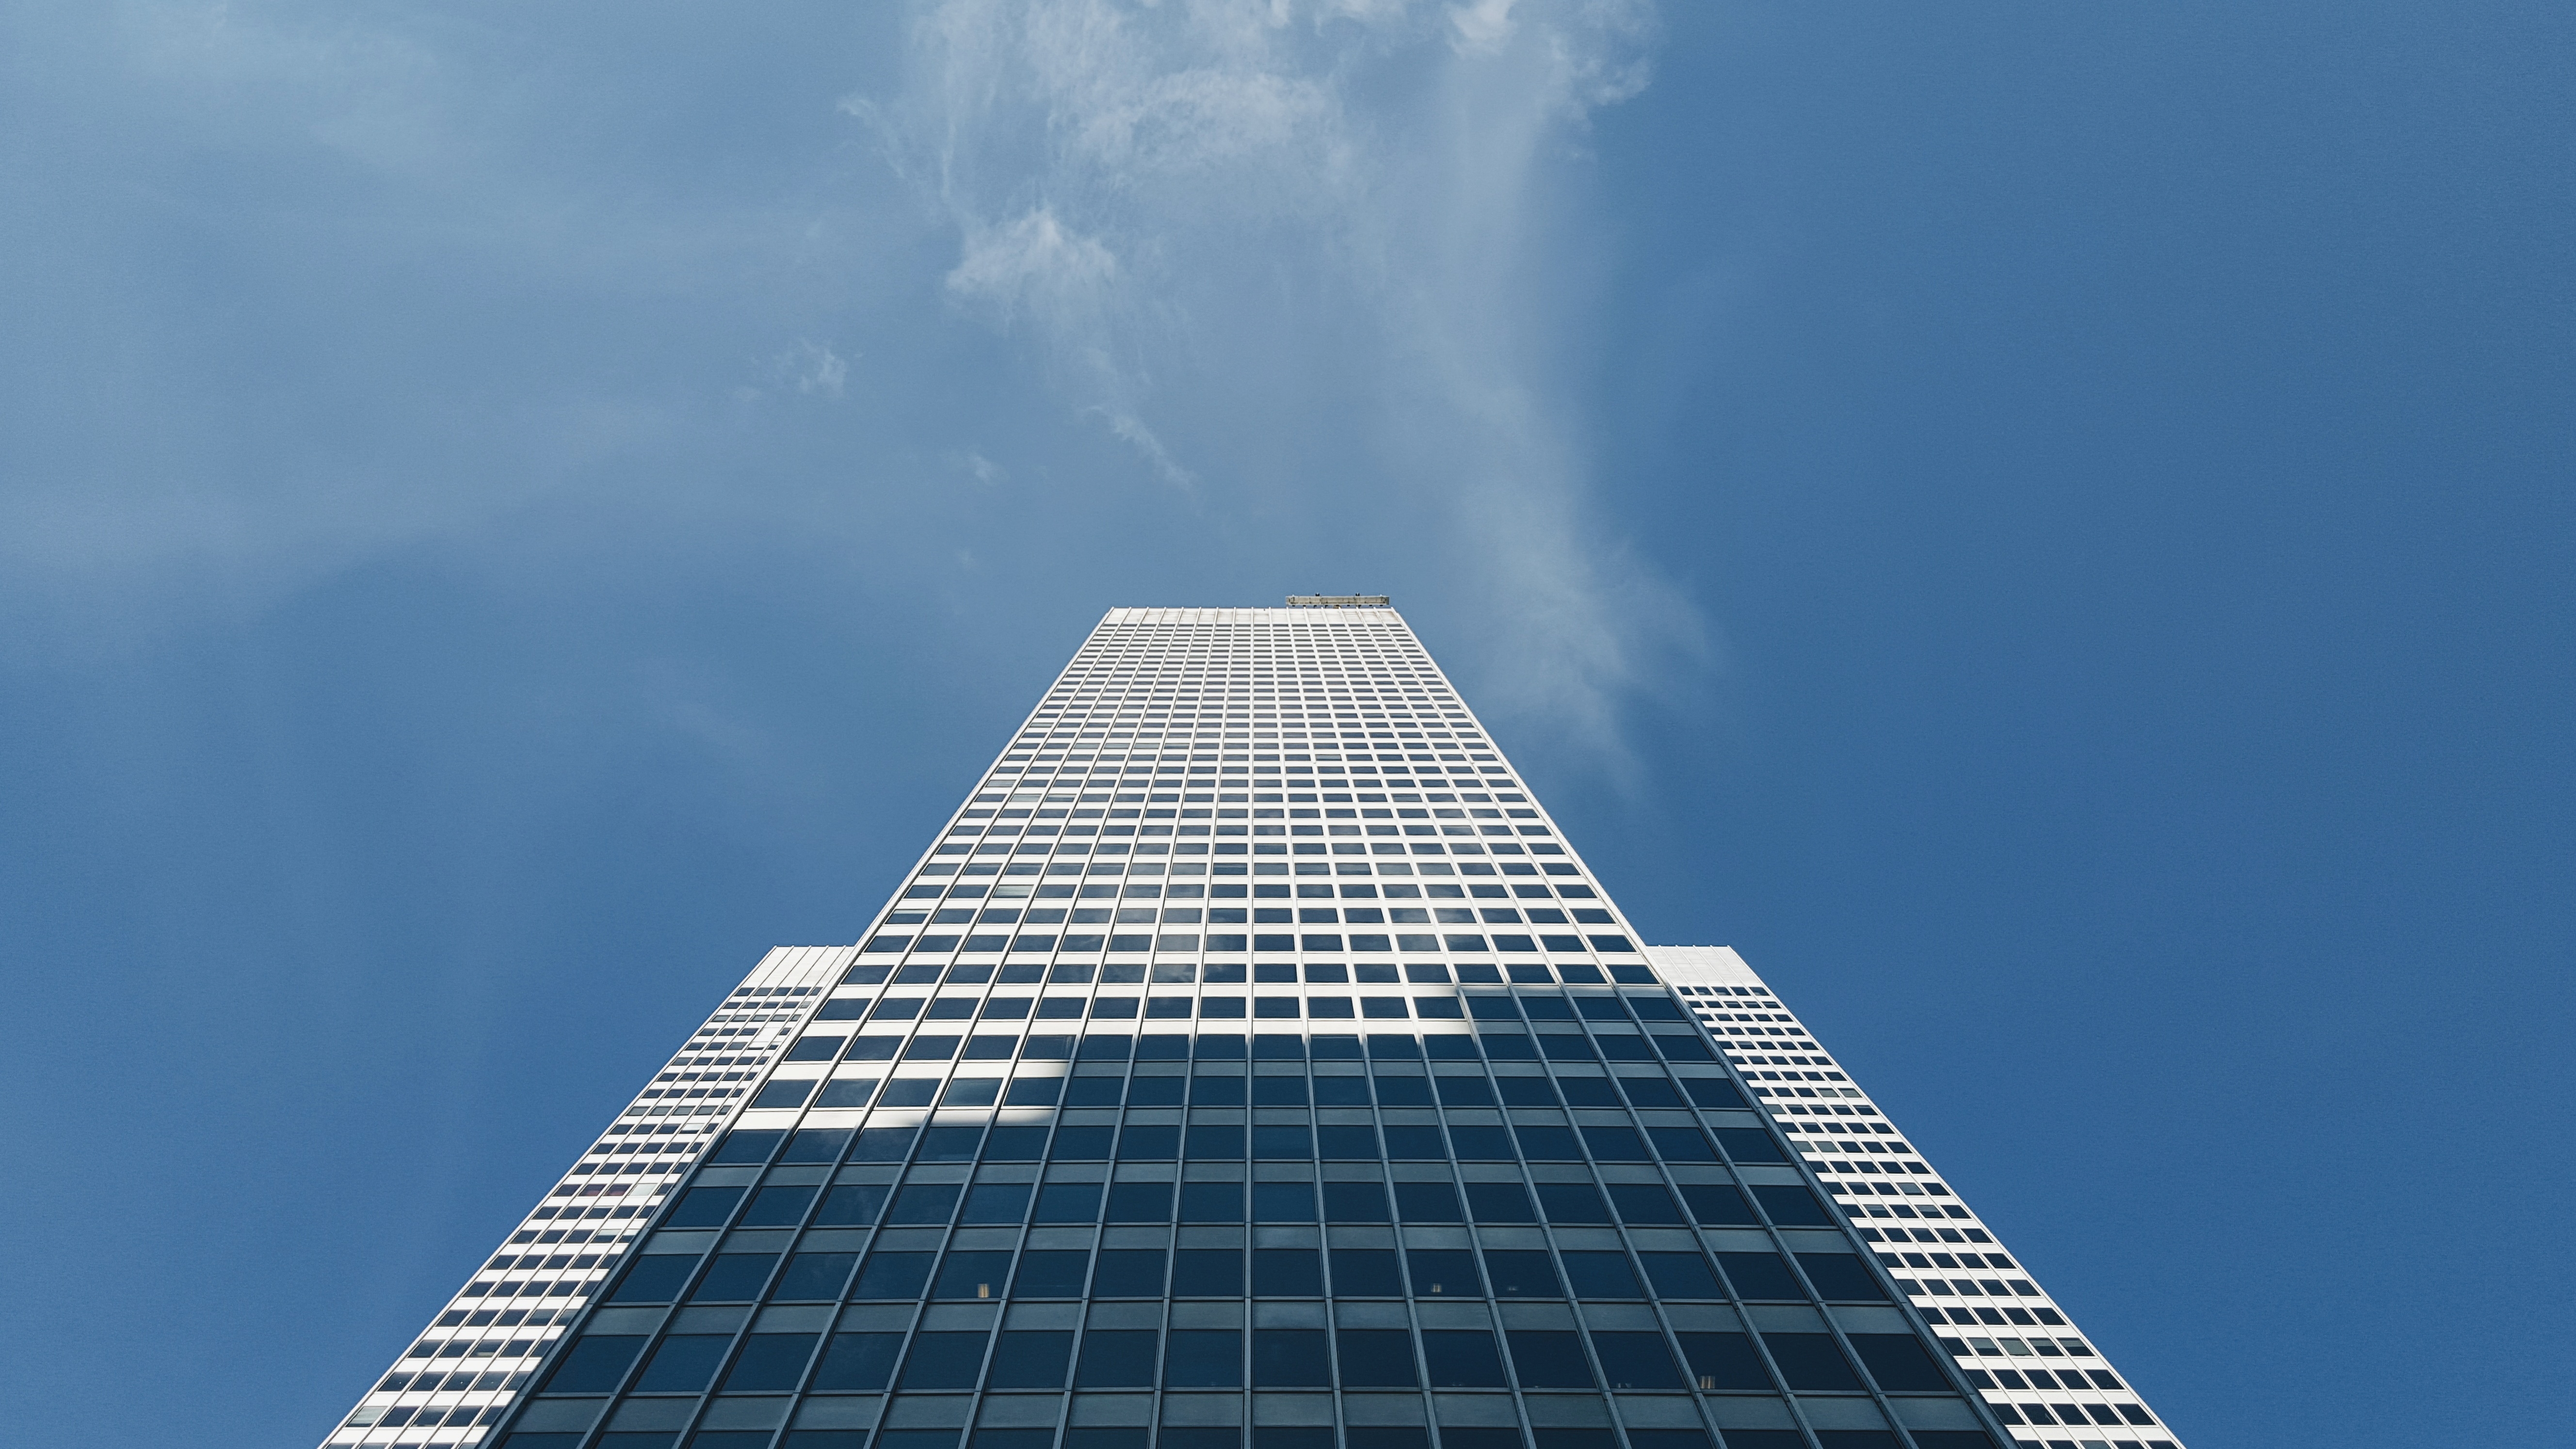
horizon, cloud, architecture, structure, sky, skyline, sunlight, building, city, skyscraper, cityscape, line, reflection, tower, landmark, blue, tower block, shape, atmosphere of earth, metropolitan area